WrestleMania X8

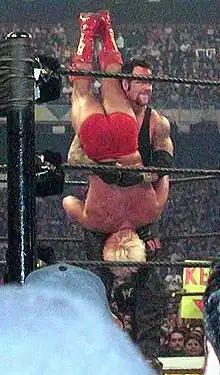
The Undertaker performs the "Tombstone Piledriver" on Ric Flair.

The secondary feud leading into WrestleMania X8 involved Triple H against the Undisputed WWF Champion Chris Jericho and Stephanie McMahon. At the Royal Rumble, Jericho defeated The Rock to retain the WWF Undisputed Championship. On the same night, Triple H earned his opportunity to compete for the WWF Undisputed Championship at WrestleMania by winning the Royal Rumble match, last eliminating Kurt Angle. The following night on "Raw", Triple H interrupted Jericho and warned Jericho that he would win the WWF Undisputed Championship. Meanwhile, some hostility between Triple H and his wife Stephanie was starting to show, with the face Triple H growing tired of Stephanie's heel characteristics. In order to repair their relationship, Stephanie suggested on "Raw" that the two should renew their wedding vows on the following week. At first Triple H refused, but Stephanie revealed that she was pregnant, making him change his mind. To further prove Stephanie's claim, the two met a doctor on the next episode of "SmackDown!" with ultrasound images. On the February 11 episode of "Raw" just minutes before the wedding ceremony, Triple H received a phone call from his mother-in-law Linda McMahon, who had sent him a video tape revealing that the doctor was, in fact, an actor and that Stephanie was not pregnant. At the wedding, Triple H turned on Stephanie and attacked her, along with her father Mr. McMahon, saying that their marriage was now over. In the meantime, Kurt Angle was given a match with Triple H at No Way Out, with Triple H's WrestleMania title shot on the line. In revenge for the ruined wedding, Mr. McMahon appointed Stephanie as the special guest referee for the match. At No Way Out, with clear bias from Stephanie, Angle defeated Triple H for the title shot. The following night on "Raw", WWF co-owner Ric Flair granted Triple H a rematch with Stephanie barred from ringside, enabling him to successfully regain his title shot at Chris Jericho. On the February 21 episode of "SmackDown!", Jericho met with Stephanie and the two decided put their differences in the past, ending with Stephanie accepting Jericho's proposal to be his new business partner. To further the feud, Jericho later speculated that he ended the marriage by causing Triple H's quadriceps muscle to (legit) tear during their WWF Tag Team Championship match on the May 21, 2001 episode of "Raw Is War", thus diverting Triple H's attention to his wife. Under the divorce settlement for the two, the assets would be split between them "50/50" to Stephanie's disgust. Among the assets were Triple H's first wrestling robe, Stephanie's Corvette (which Triple H later gave to her with half of it cut off) and Triple H's bulldog Lucy. Stephanie managed to win Lucy in the settlement, and on the March 11 episode of "Raw," sent Jericho to walk the dog. Displeased about this, Jericho tied Lucy to a limousine and ordered the unknowing driver to buy some air fresheners, which resulted in the driver running Lucy over into a critical condition by accident. Wanting retribution, Triple H stormed into the arena and tried to attack Stephanie, but he was met with two sledgehammer shots to his recovered leg by Jericho. On the following episode of "SmackDown!", Stephanie noted that the sledgehammer shots had left Triple H's quad in such a critical condition, that one false move in his WrestleMania match could reinjure his quadriceps once again. At the end of the show, Triple H and Jericho had a brawl in the ring that almost ended with a "Pedigree" on Stephanie. However, Jericho saved her and locked the "Walls of Jericho" on Triple H, leaving the show with the advantage.